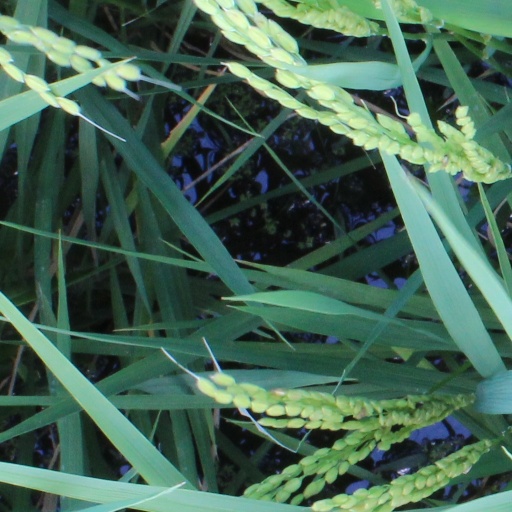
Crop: rice